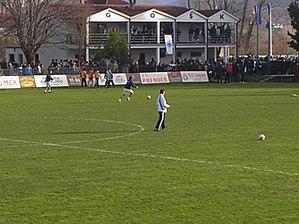
Gabela est une localité de Bosnie-Herzégovine, autrefois appelée Drijeva puis Drijevo et Osobljane. Elle appartient à la municipalité de Čapljina,